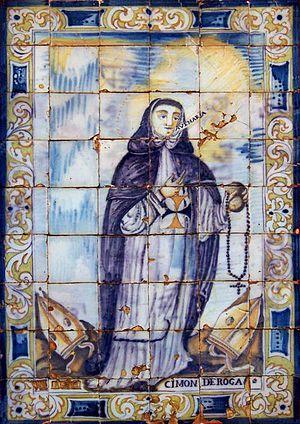
Saint Simón de Rojas, né le 28 octobre 1552 et mort le 29 septembre 1624, est un religieux espagnol de l'ordre des Trinitaires, témoin de la spiritualité du Siècle d'or. Tout en remplissant des fonctions officielles à la cour impériale, il a consacré son existence à l'assistance des malades et des indigents, ainsi qu'à la propagation de la dévotion au Saint Nom de Marie. Surnommé l'Apôtre de l'Ave Maria, il a été canonisé en 1988.